George Gill Green

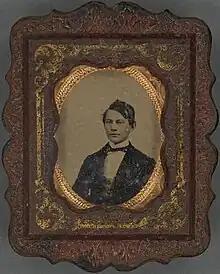
Ambrotype of George G. Green

George Gill Green (January 16, 1842 – February 26, 1925) was a patent medicine entrepreneur, and Union surgeon in the American Civil War.